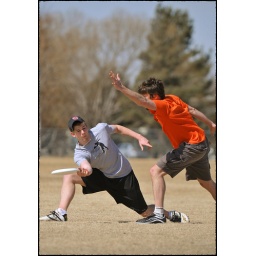
Day 2... orange won to move on to face green (gold moved over to face silver).